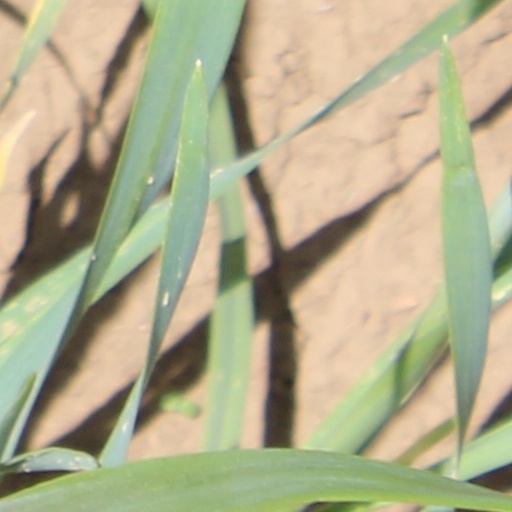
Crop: wheat